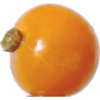
Label: Physalis 1